Combined injectable birth control

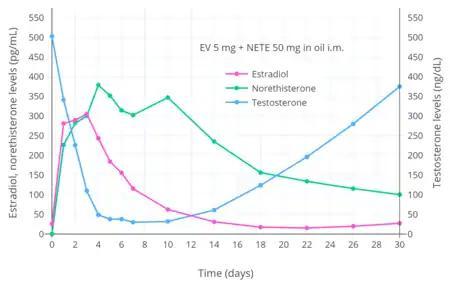
Hormone levels following a single intramuscular injection of estradiol valerate/norethisterone enanthate (5 mg/50 mg) (Mesigyna) in healthy young men. Testosterone levels were maximally suppressed by about 94%, to ~30 ng/dL, when measured at day 7 post-injection.

CICs have antigonadotropic effects via their estrogenic and progestogenic activity and inhibit fertility and suppress sex hormone levels. A single intramuscular injection of estradiol valerate/norethisterone enanthate (5 mg/50 mg) (Mesigyna) has been found to strongly suppress testosterone levels in men. Testosterone levels decreased from a baseline of ~503 ng/dL to a trough of ~30 ng/dL (a 94% decrease) which occurred at day 7 post-injection.